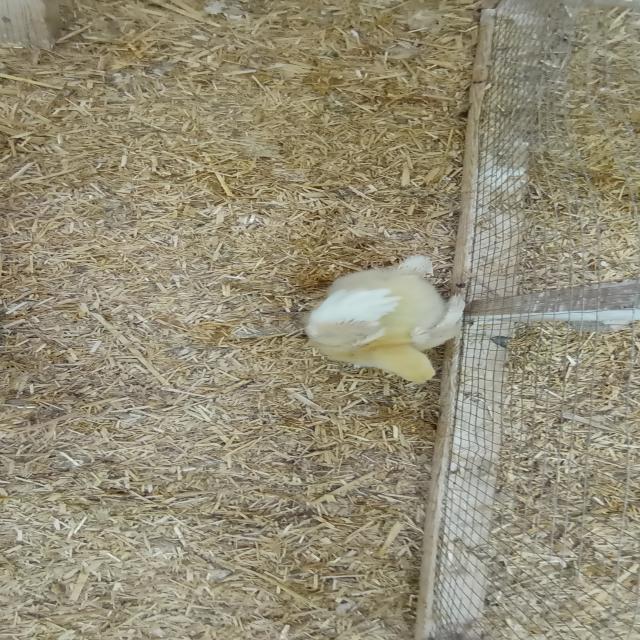
Weight: 321 g